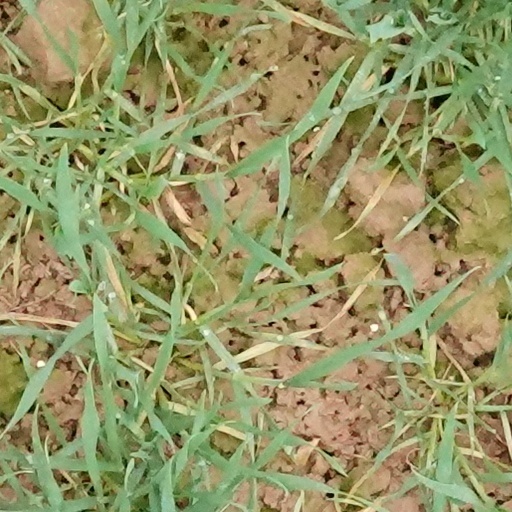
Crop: wheat